Nagayama Station (Tokyo)

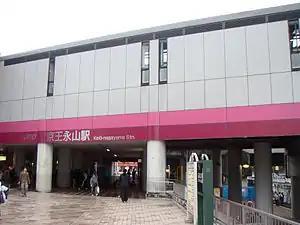
Keiō-Nagayama Station

is an interchange passenger railway station located in the city of Tama, Tokyo, Japan operated jointly by the private railway companies Keio Corporation and Odakyū Electric Railway. The stations are formally known as Keiō-Nagayama (Keiō) and Odakyū-Nagayama.